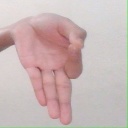
अक्षर: ज्ञ